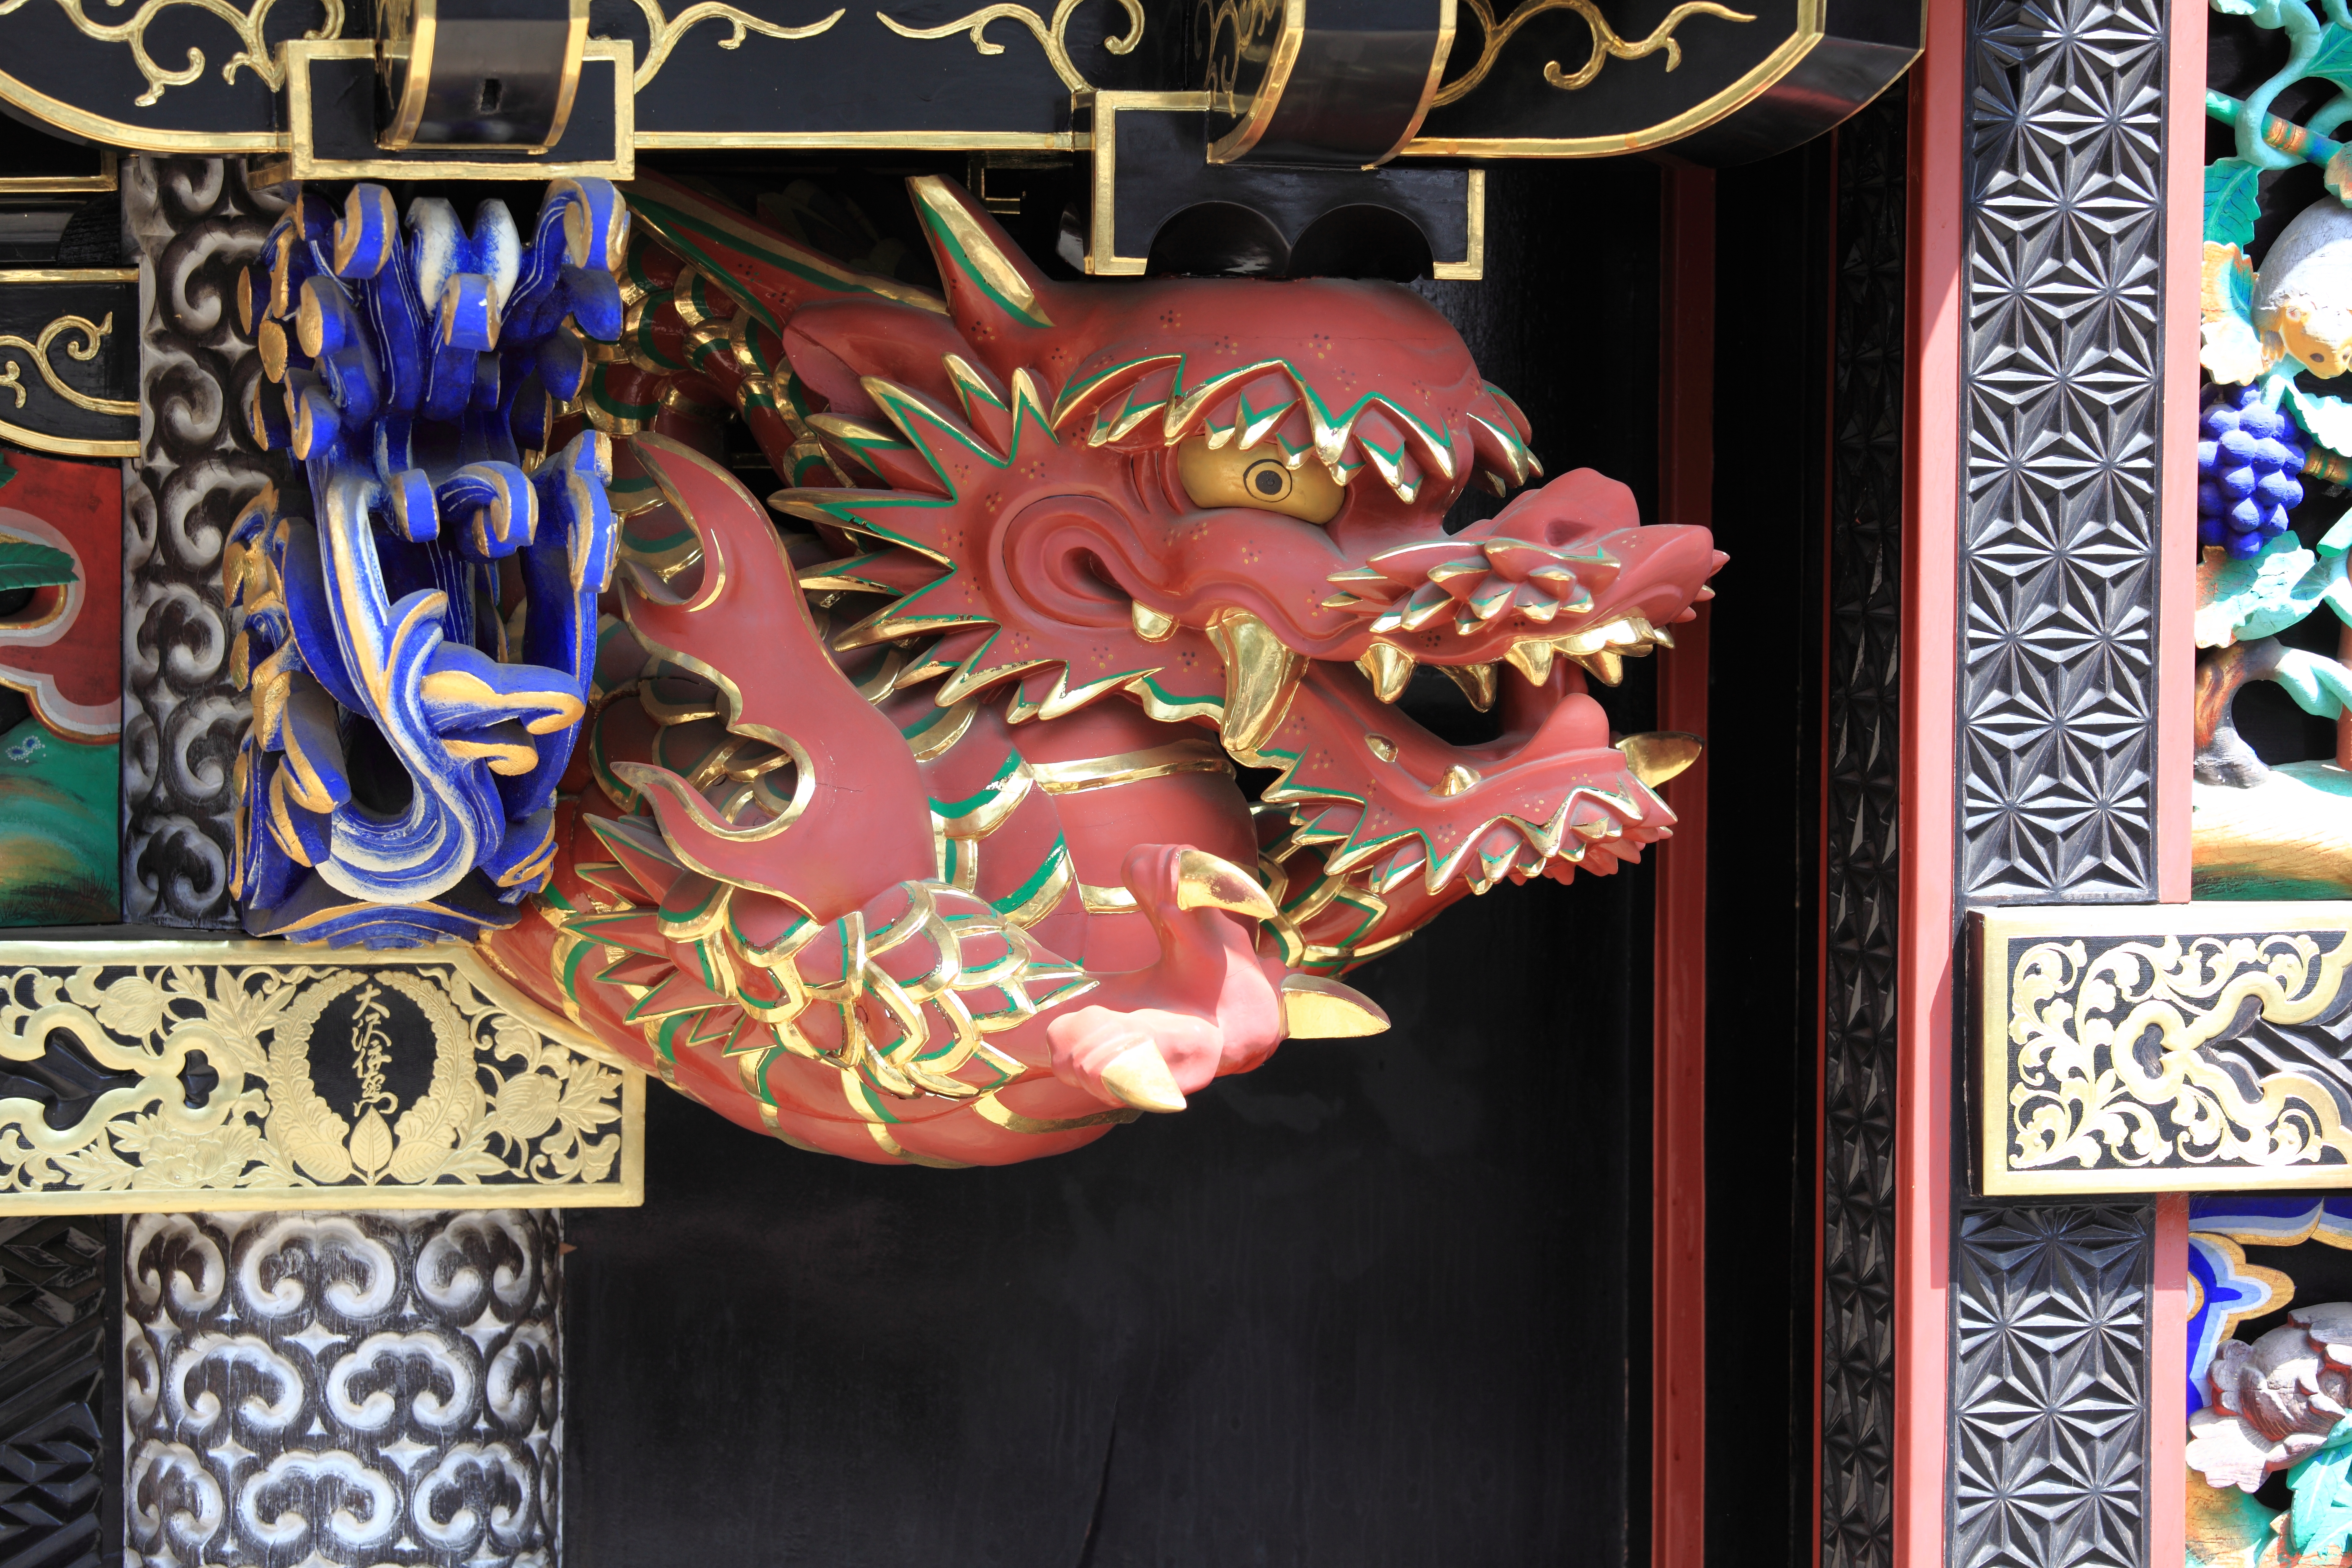
architecture, high, exterior, religious, art, design, temple, japanese, 5d, hires, markii, comics, hi, res, resolution, saitama, kumagaya, menumashoudenzan